Poli Genova

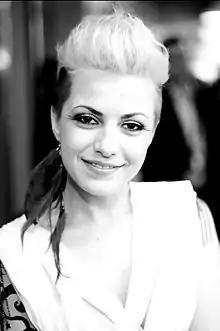
Genova in 2011

Genova was one of the finalists of the Bulgarian national selection for the Eurovision Song Contest 2009 with the song "One Lifetime Is Not Enough". The song placed second, behind Krassimir Avramov and his song "Illusion".